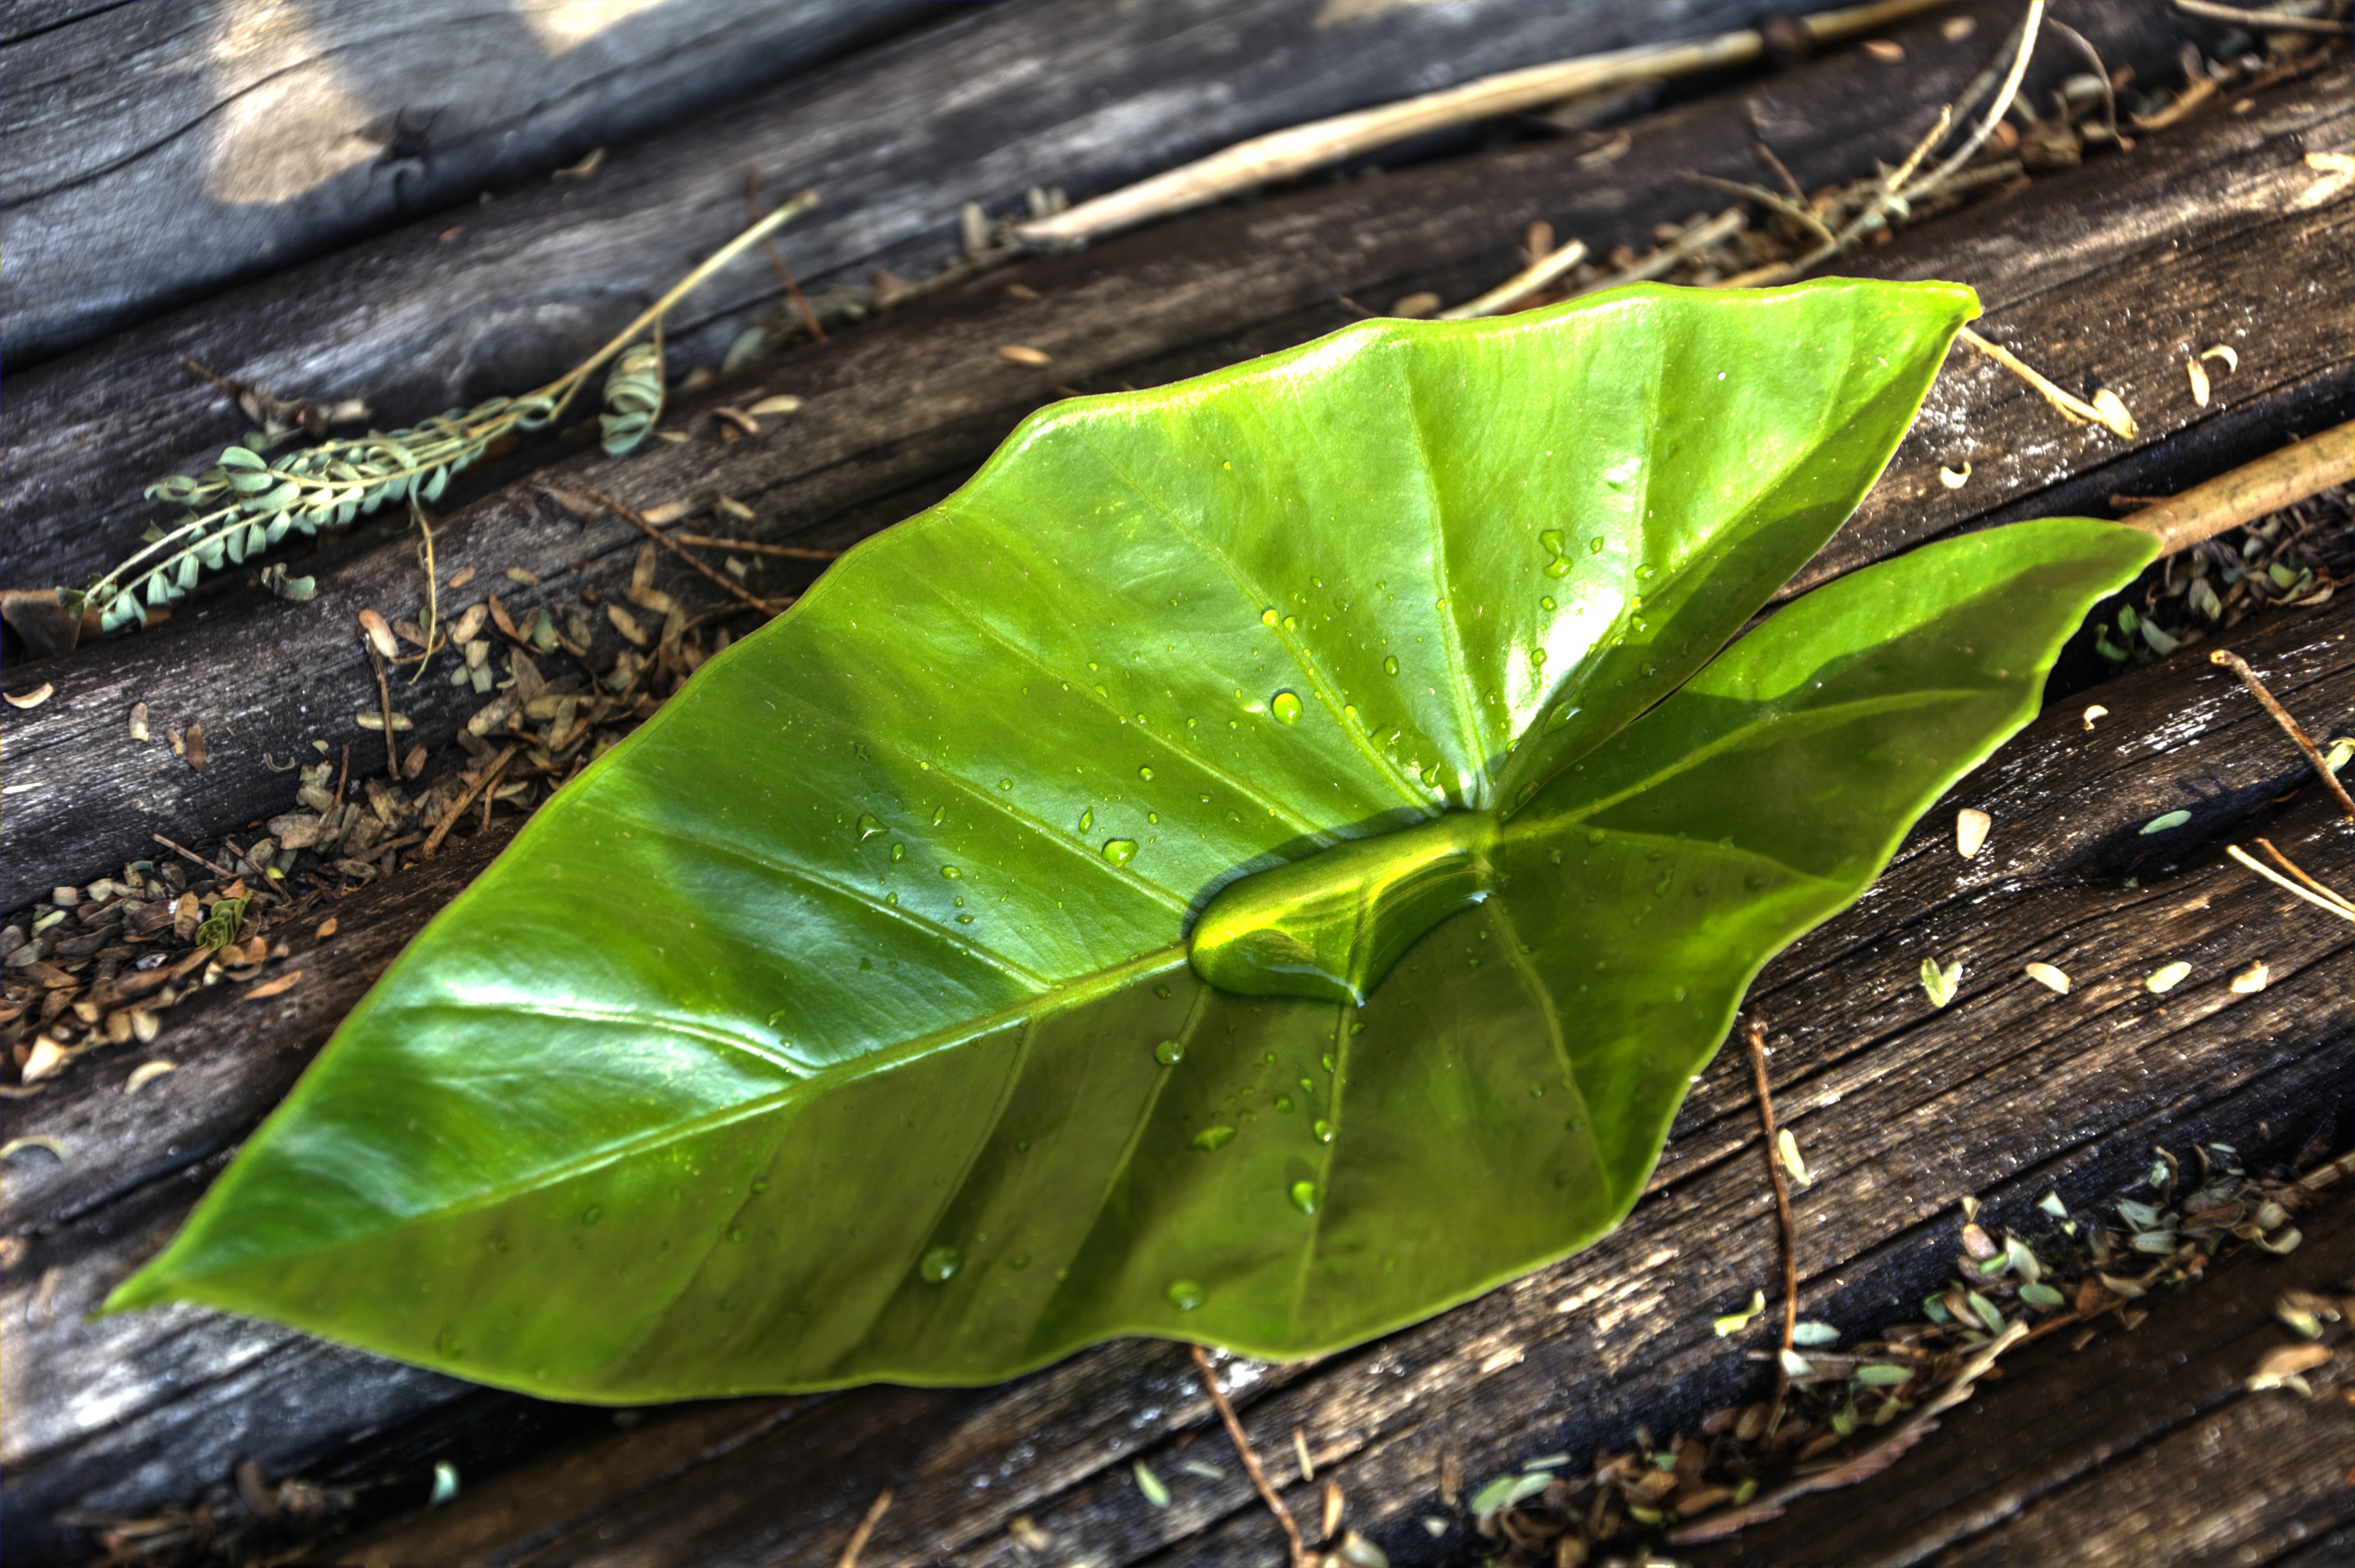
tree, nature, forest, plant, leaf, flower, wildlife, green, jungle, autumn, soil, botany, garden, flora, fauna, rainforest, colours, habitat, tropics, macro photography, plant stem